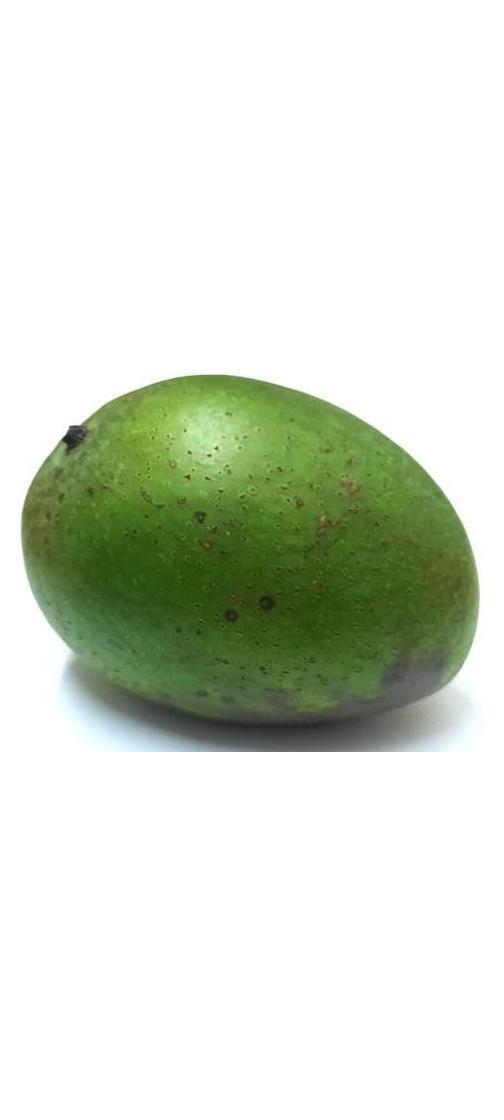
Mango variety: Ashshina Zhinuk